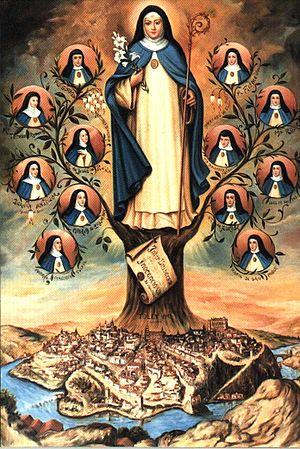
Cette page dresse la liste des personnes béatifiées par le pape François.